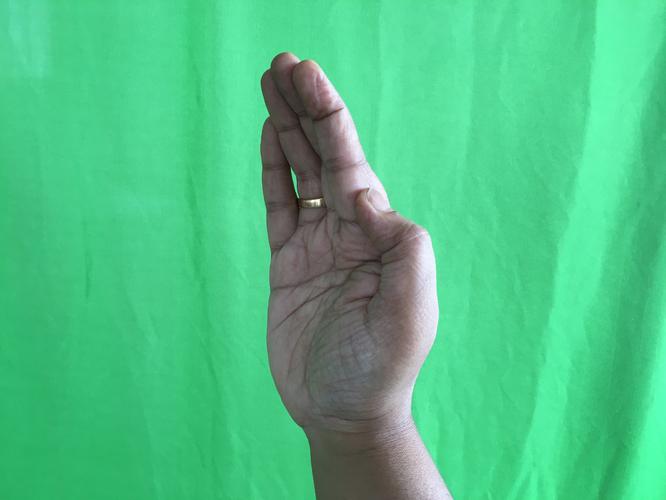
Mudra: Sarpasirsha
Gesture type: single_hand